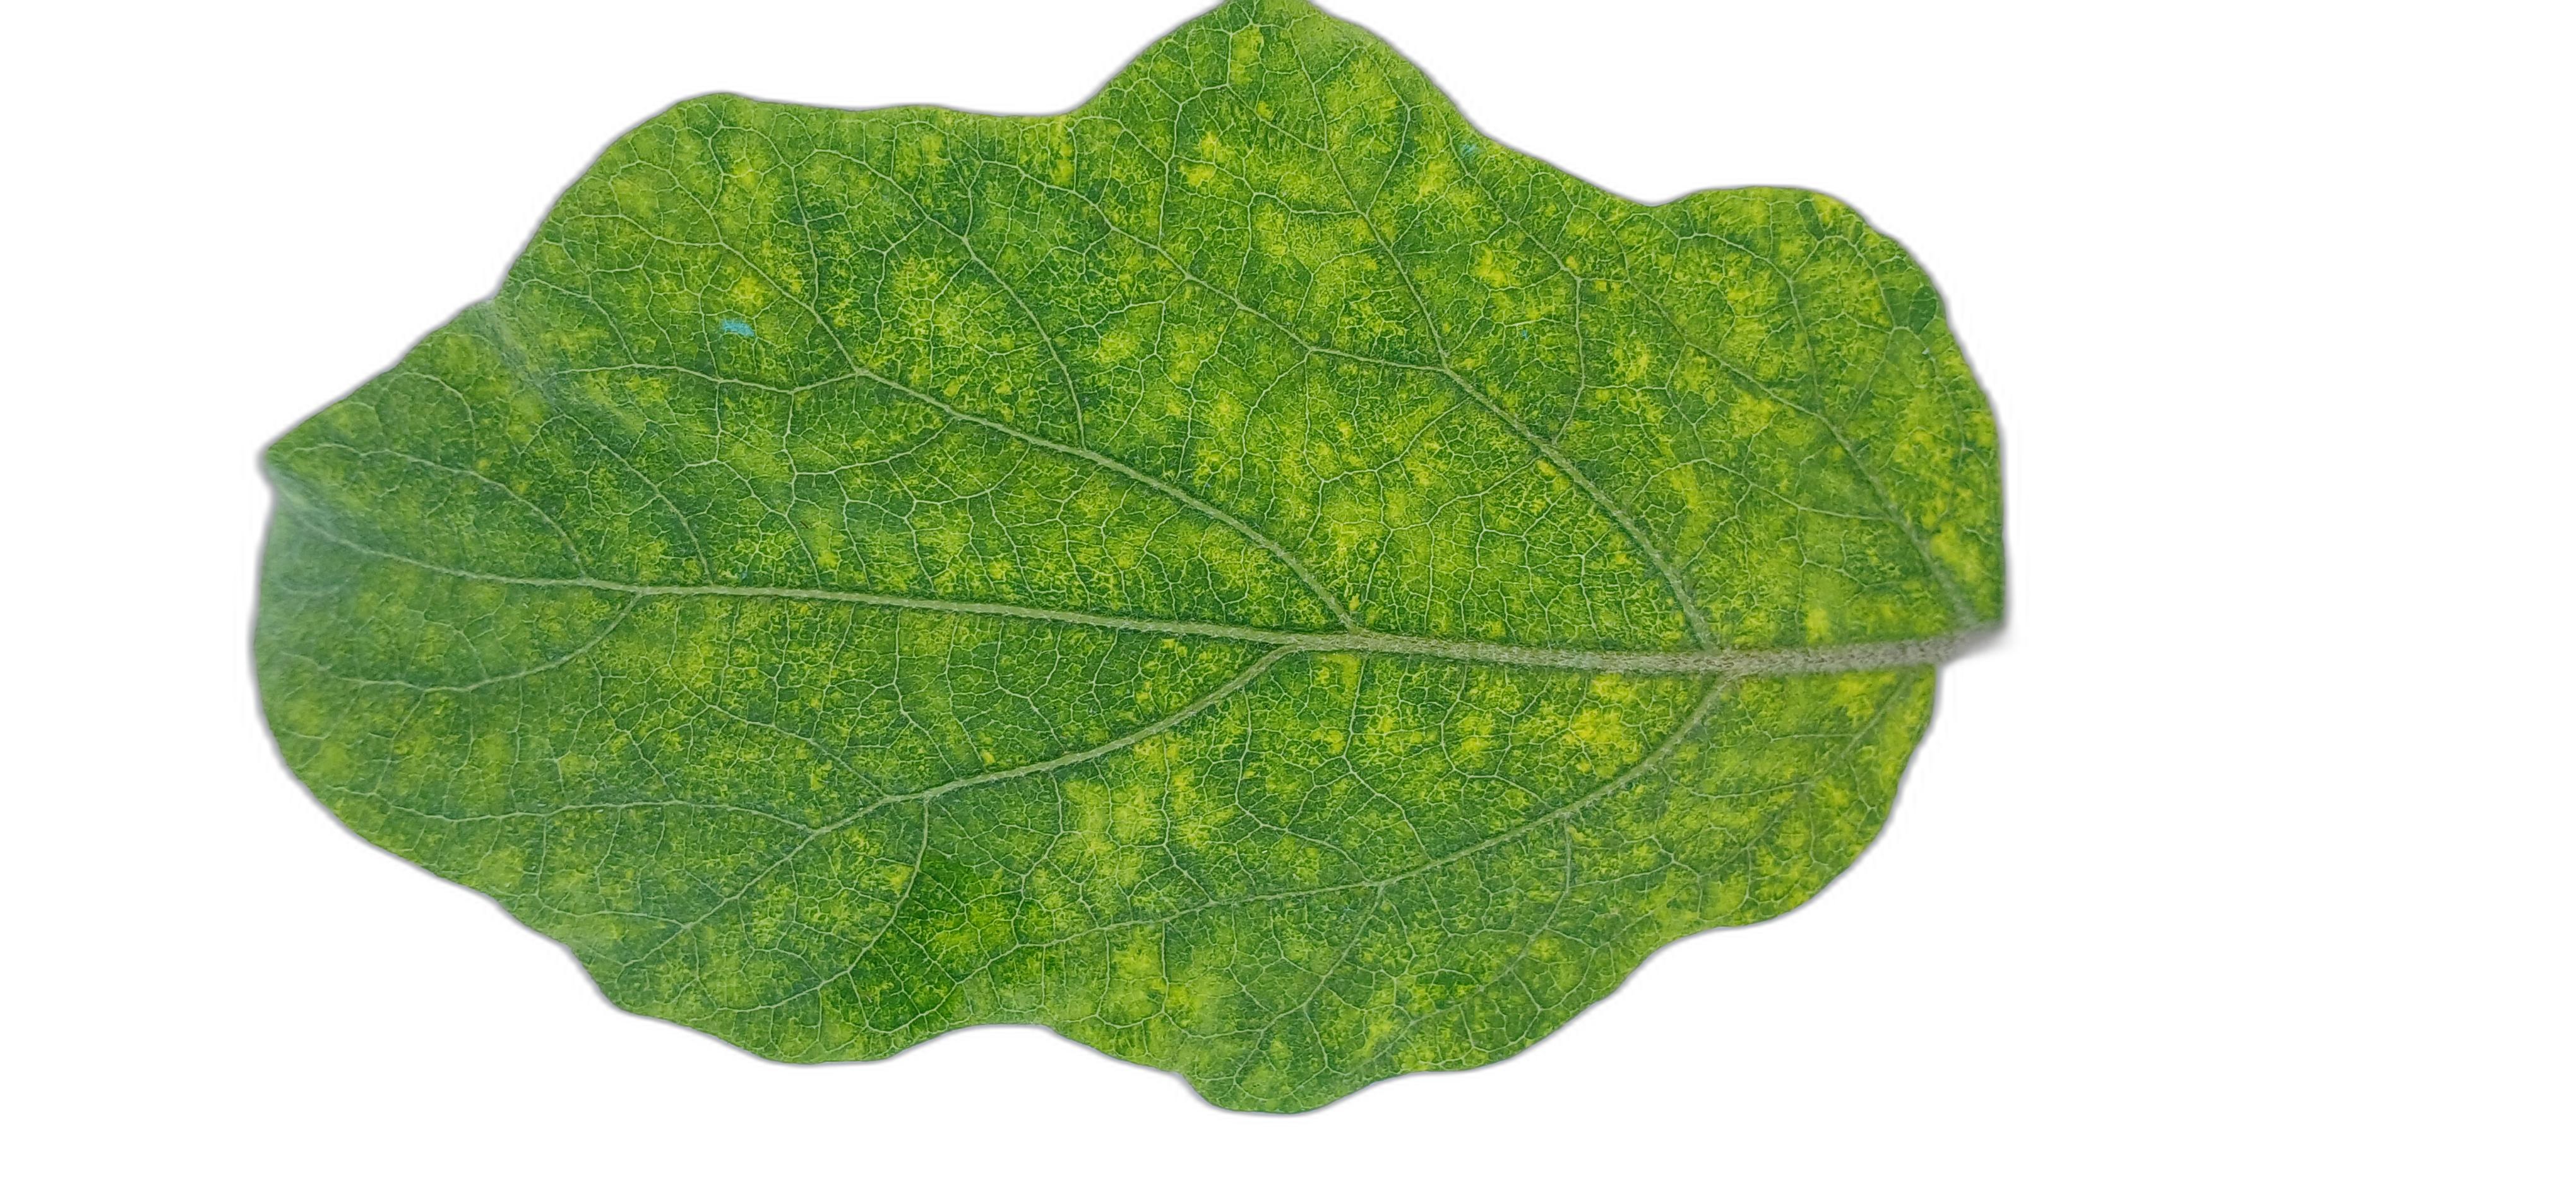
Label: Mosaic Virus Disease